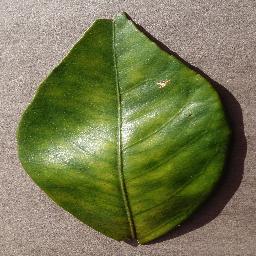
Label: Orange___Haunglongbing_(Citrus_greening)